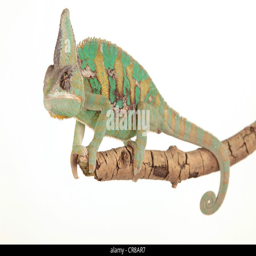
female chameleon on a branch